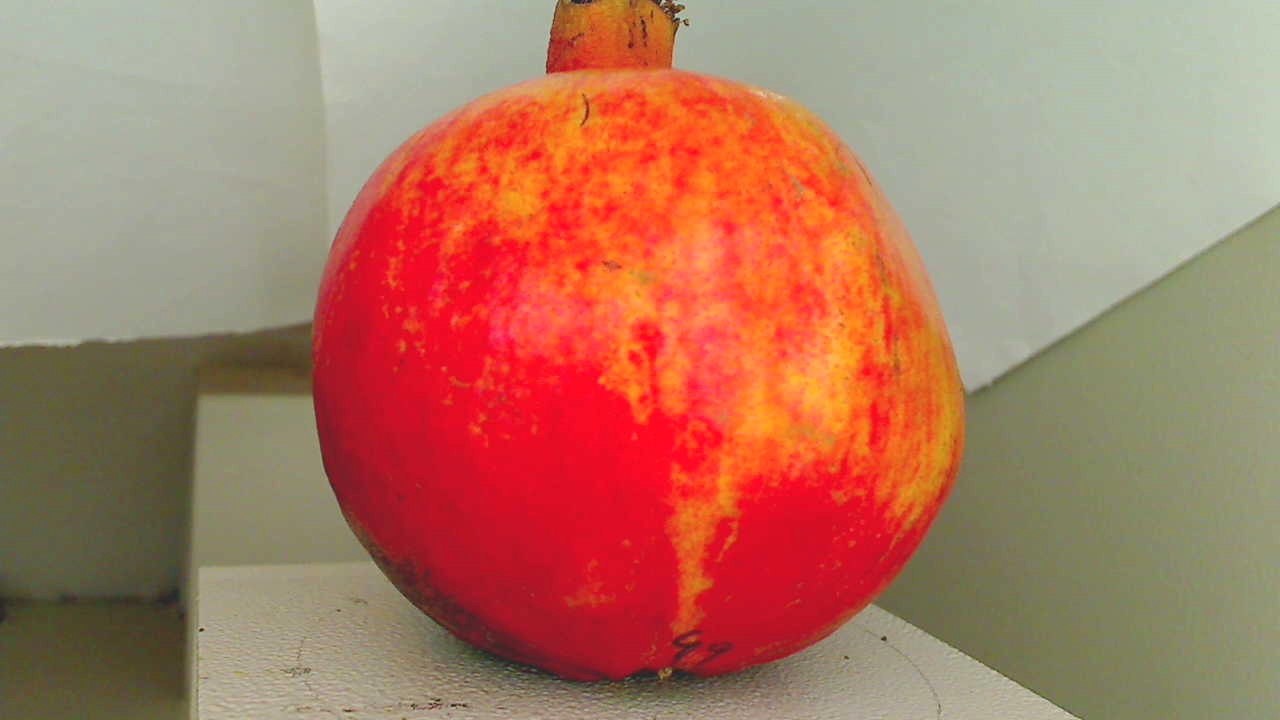
Grade: grade-2
Quality: quality-2